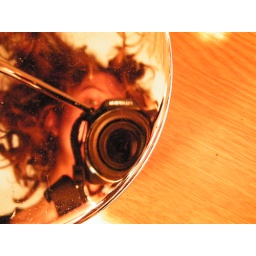
Day 9About time for a self-portrait with my camera, reflected in the base of my desk lamp.